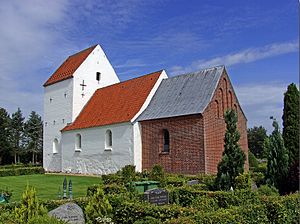
Ravnstrup (Viborg Kommune)
fra sydøst
Ravnstrup er en by i Midtjylland med 451 indbyggere, beliggende ved primærrute 16, 43 km øst for Holstebro og 8 km vest for Viborg. Ravnstrup ligger i Viborg Kommune og hører til Region Midtjylland.